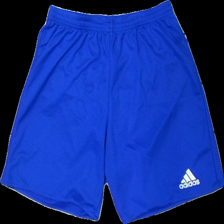
View: front
Type: Shorts
Category: Men
Brand: Adidas
Colors: Blue, White
Material: 100% polyester
Pattern: Logo print
Cut: Tight
Size: M
Season: All
Trend: Sports
Price range: <50
Recommended usage: Reuse
Description: shorts med tryck